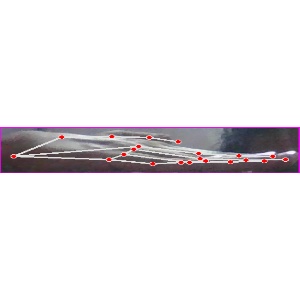
अक्षर: ज